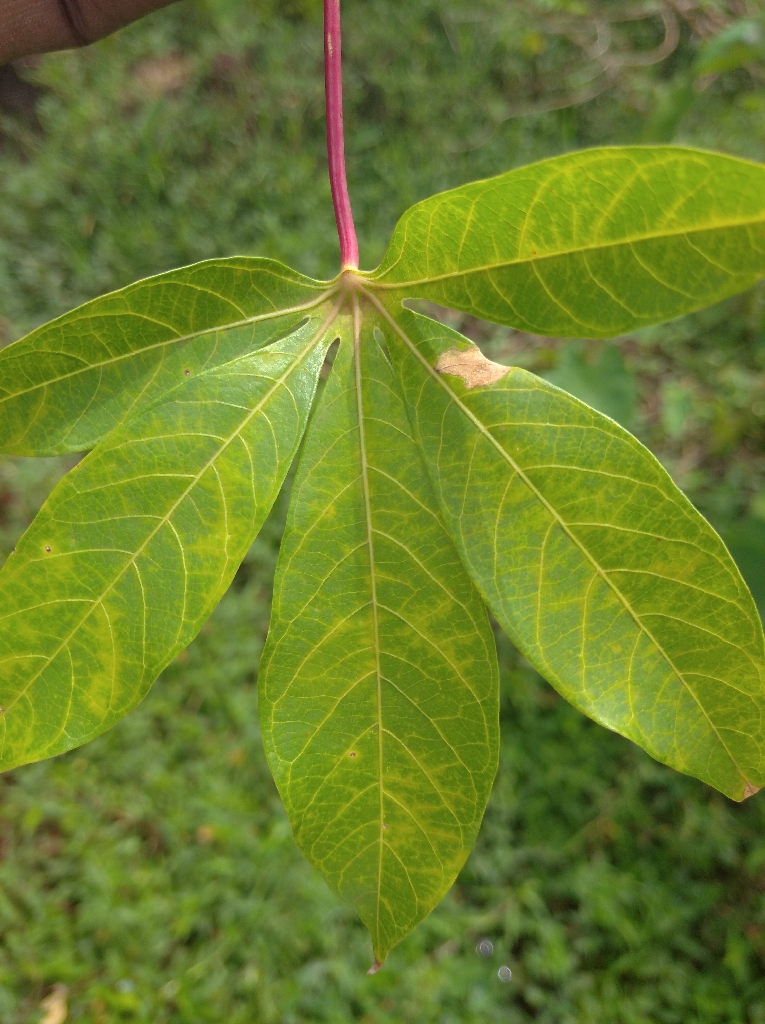
Label: cassava brown streak disease (cbsd)